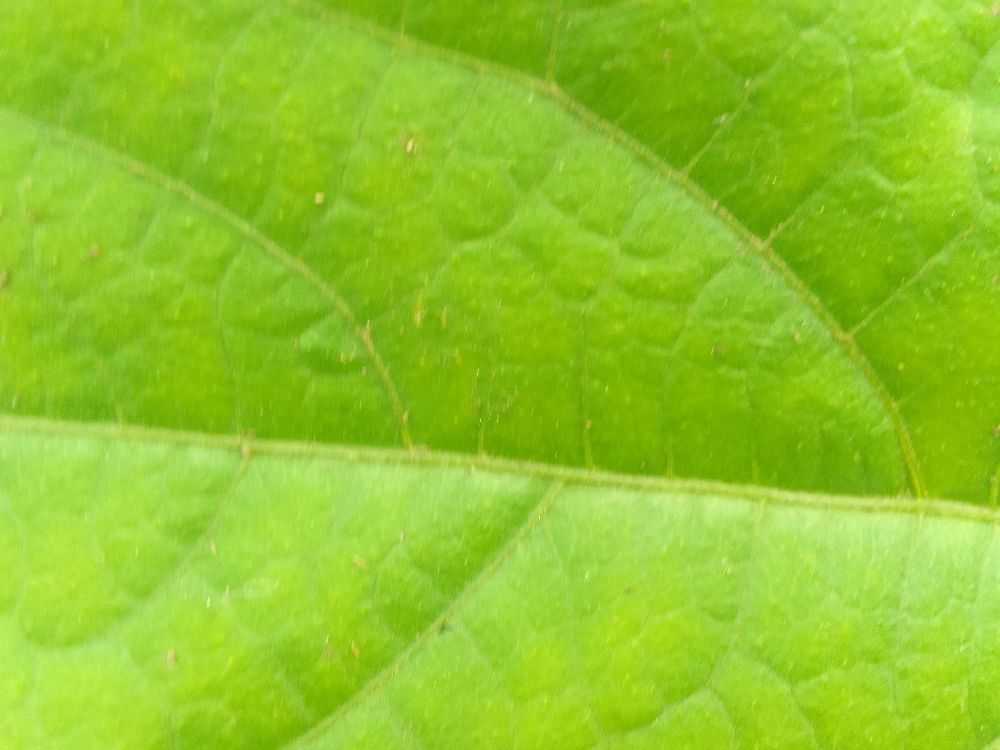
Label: healthy